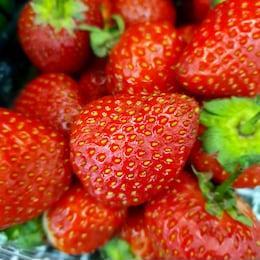
Label: Strawberry